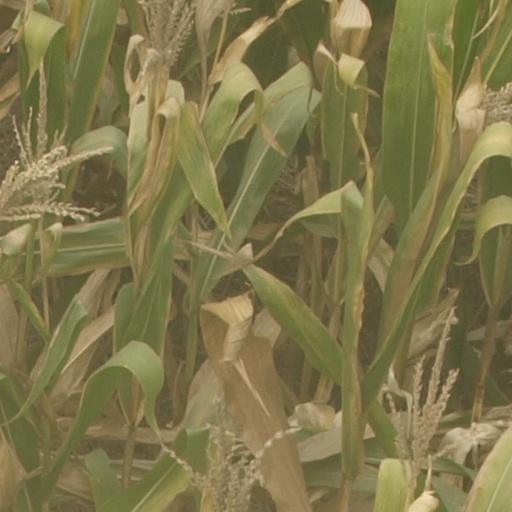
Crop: maize; corn